Red rain in Kerala

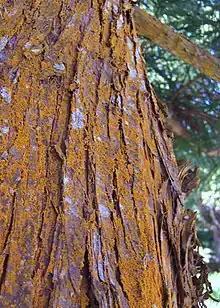
"Trentepohlia" on "Cryptomeria japonica" bark

The site was again visited on 16 August 2001 and it was found that almost all the trees, rocks and even lamp posts in the region were covered with "Trentepohlia" estimated to be in sufficient amounts to generate the quantity of spores seen in the rainwater. Although red or orange, "Trentepohlia" is a chlorophyte green alga which can grow abundantly on tree bark or damp soil and rocks, but is also the photosynthetic symbiont or photobiont of many lichens, including some of those abundant on the trees in Changanassery area. The strong orange colour of the algae, which masks the green of the chlorophyll, is caused by the presence of large quantities of orange carotenoid pigments. A lichen is not a single organism, but the result of a partnership (symbiosis) between a fungus and an alga or cyanobacterium.